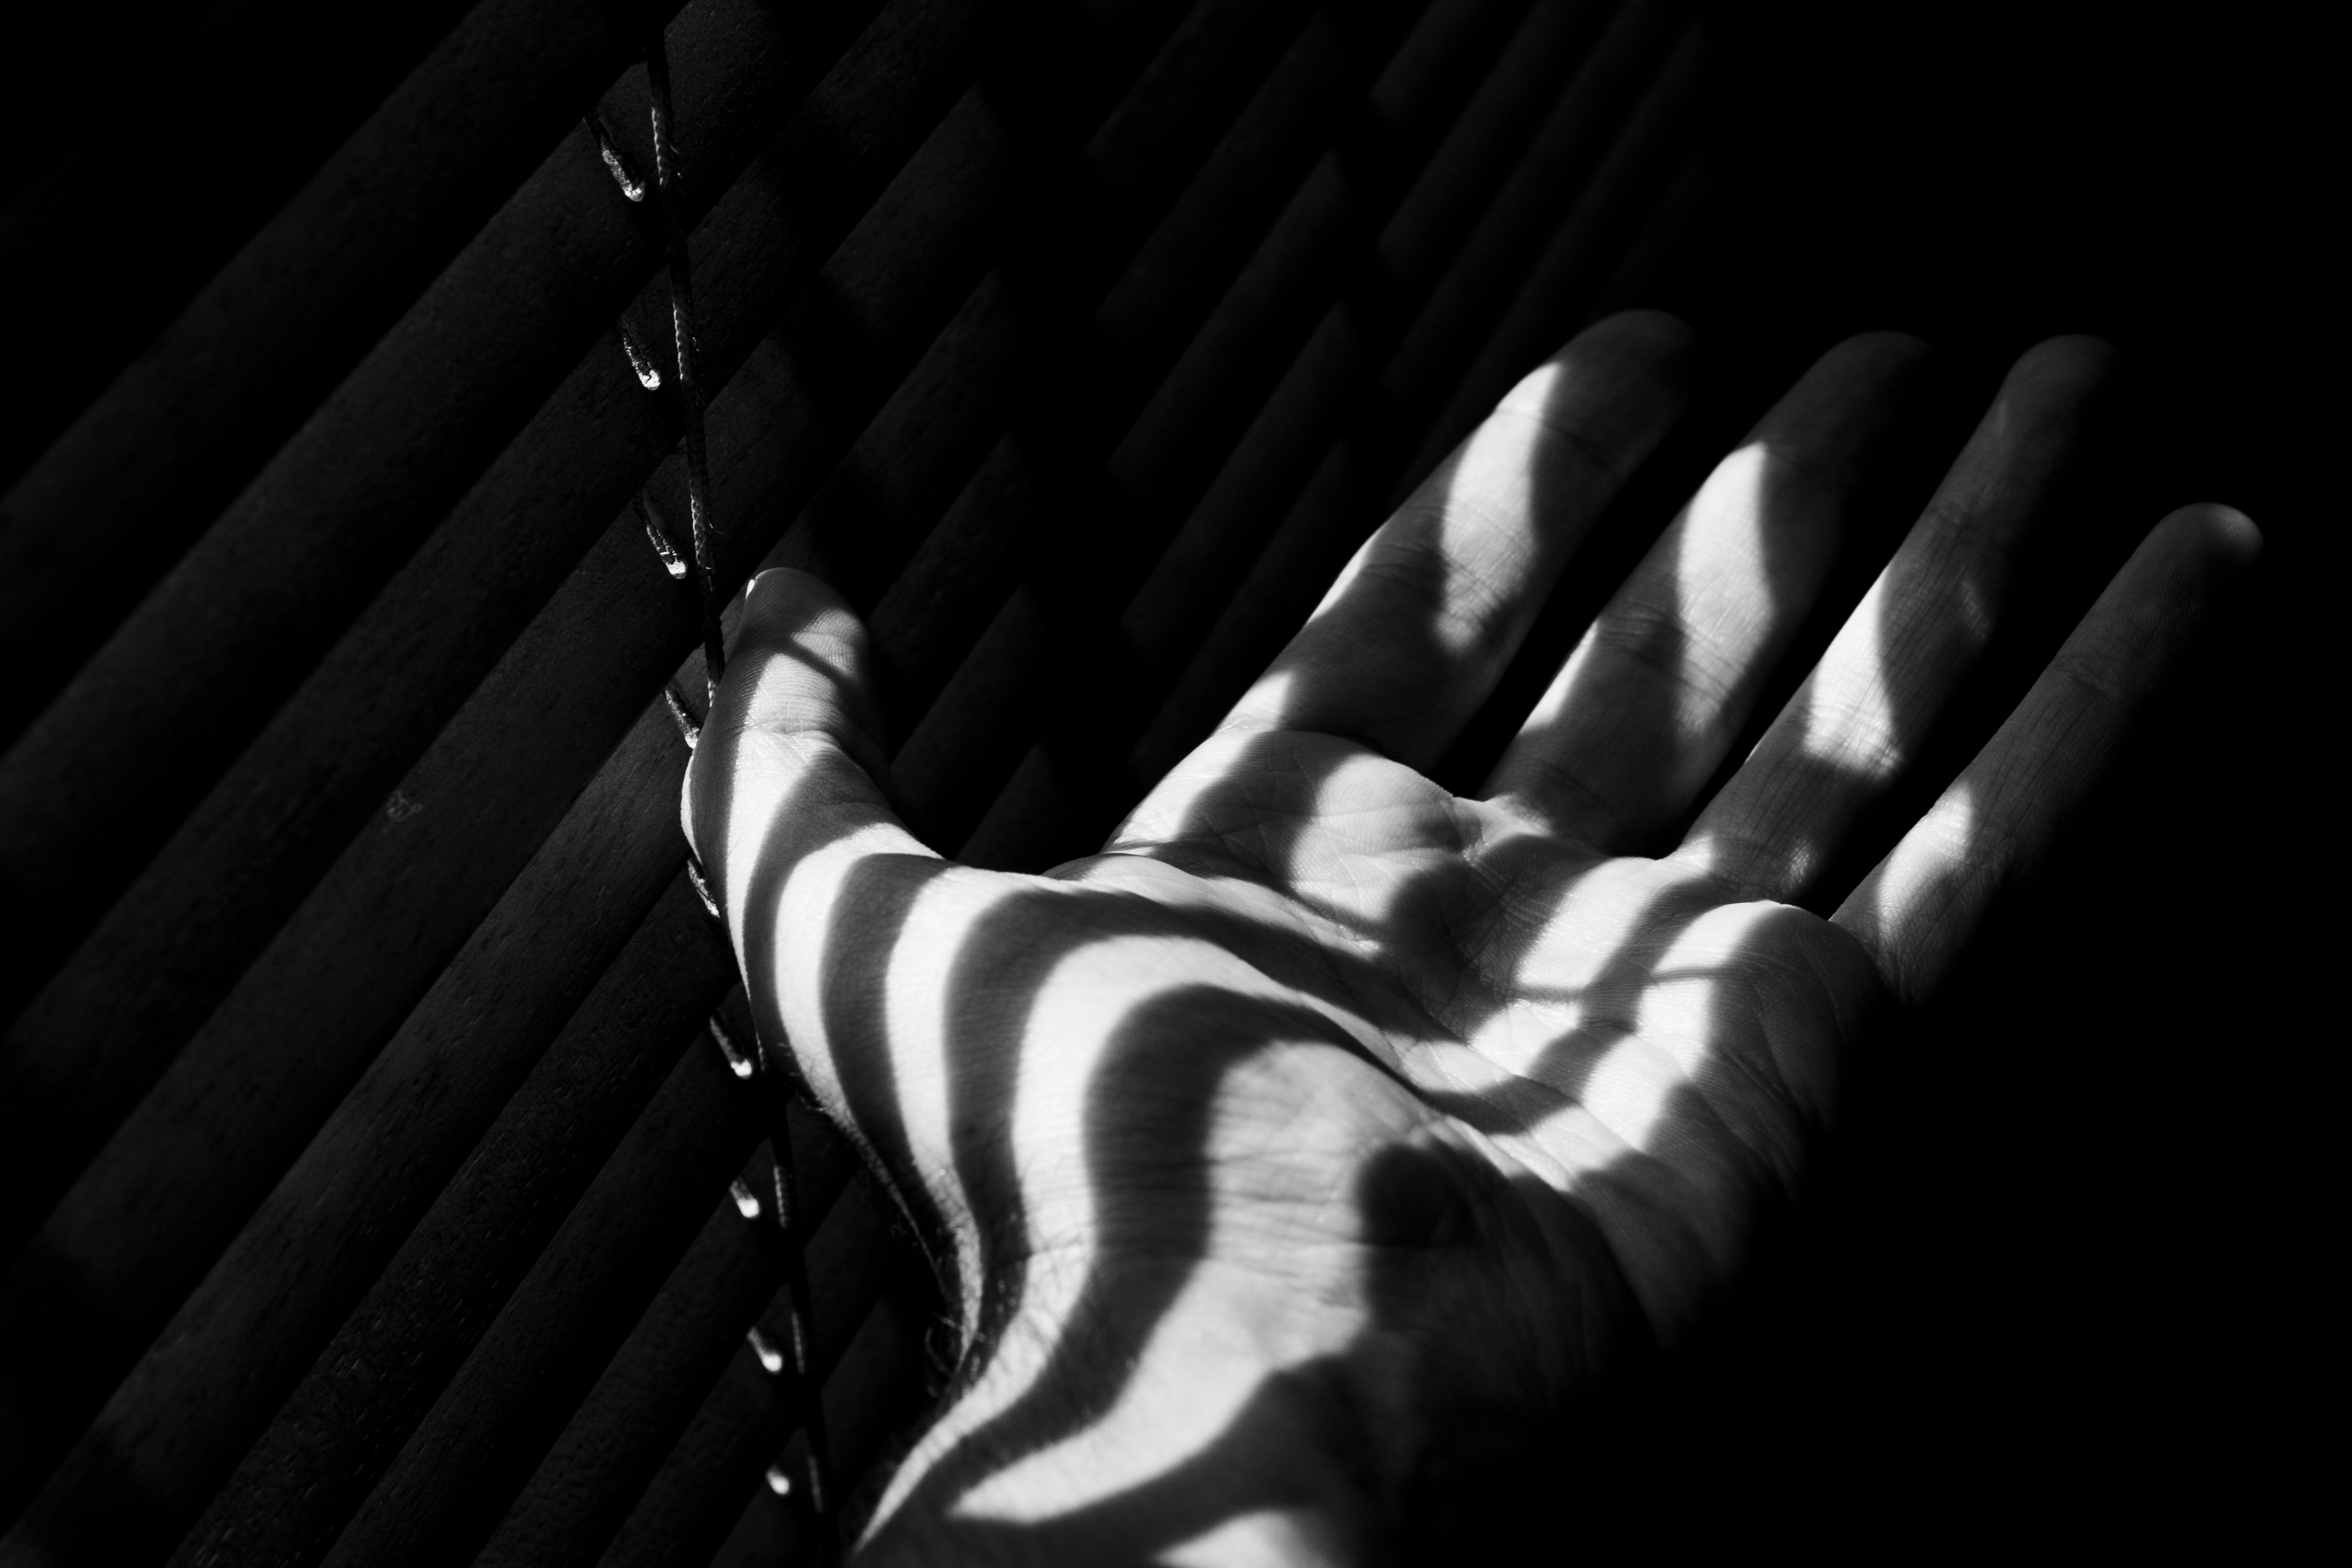
hand, light, black and white, white, photography, line, finger, shadow, darkness, black, monochrome, arm, close up, monochrome photography